Relief of Genoa

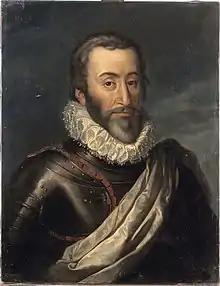
François de Bonne, Duke de Lesdiguieres, commander of the French army.

The irony of a cardinal attacking the troops of a Pope was not lost on Rome, Spain, and ultra-Catholics in France. In 1625 the French marshals François de Bonne, Duke of Lesdiguières and Charles de Blanchefort, Marquis de Créquy, joined the Duke of Savoy, invading the territories of the Republic of Genoa. An attack on Genoa would cut the southern end of the Spanish Road and knock out Spain's banker.